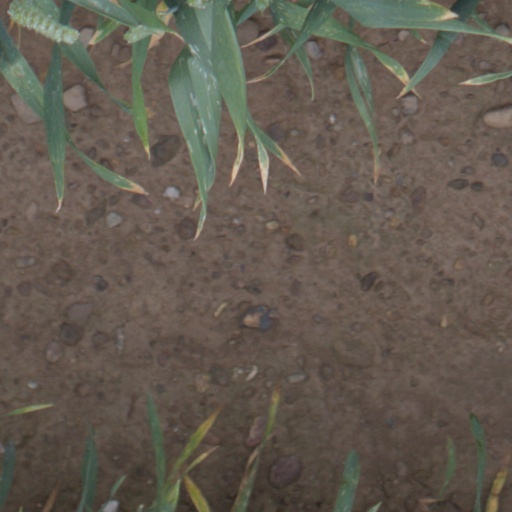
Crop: wheat